Włodzimierz Trzebiatowski

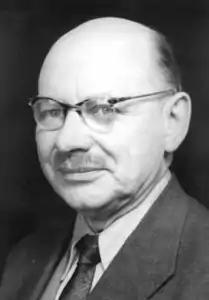
Włodzimierz Trzebiatowski

Włodzimierz Trzebiatowski (February 25, 1906 in Grodzisk Wielkopolski – November 13, 1982) was a Polish chemist, physicist and mathematician. An institute in Wrocław, Poland called the Włodzimierz Trzebiatowski Institute of Low Temperature and Structure Research is named after him.